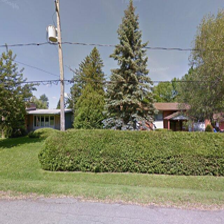
Label: streetView